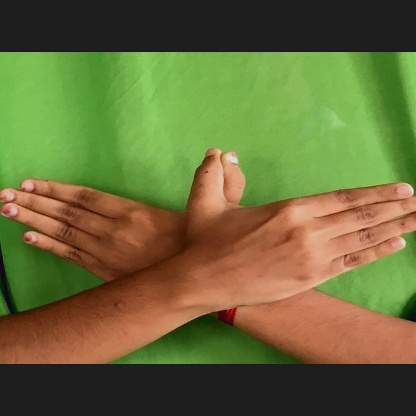
Mudra: Garuda